Paul Korver

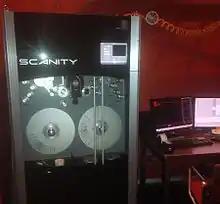
Cinelicious' 4K Scanity in 2016

In 2008 Korver started a Hollywood post-production company Cinelicious. Cinelicious owned and operated a Spirit DataCine for a number of years, before upgrading to a Scanity in 2011. Cinelicious works in a number of formats, like 16mm, Super 8 mm film and 35mm, including 4K resolution film preservation, original film and digital intermediate, commercials, 4K feature film and television shows. At Cinelicious, Korver served as the digital intermediate supervisor on a number of films.